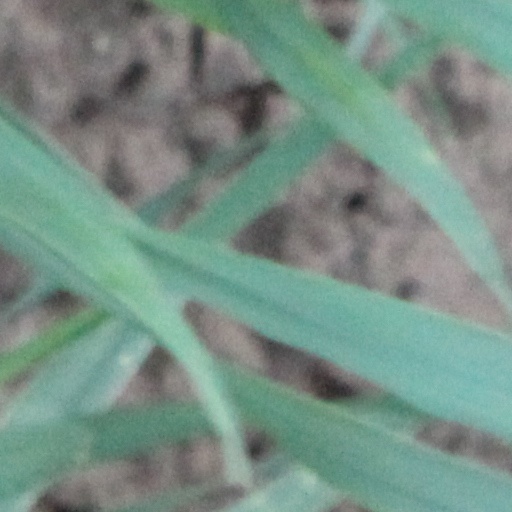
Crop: wheat